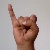
The image shows a hand gesture representing the letter 'I' in Indian Sign Language.